Tombs of the Nobles (Amarna)

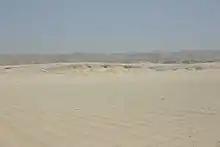
Southern Tombs at Amarna, showing cliffs behind

Some of the tombs have obviously been open since antiquity, and have been used variously as burial places in the Ptolemaic times, storehouses, houses and as Coptic churches.